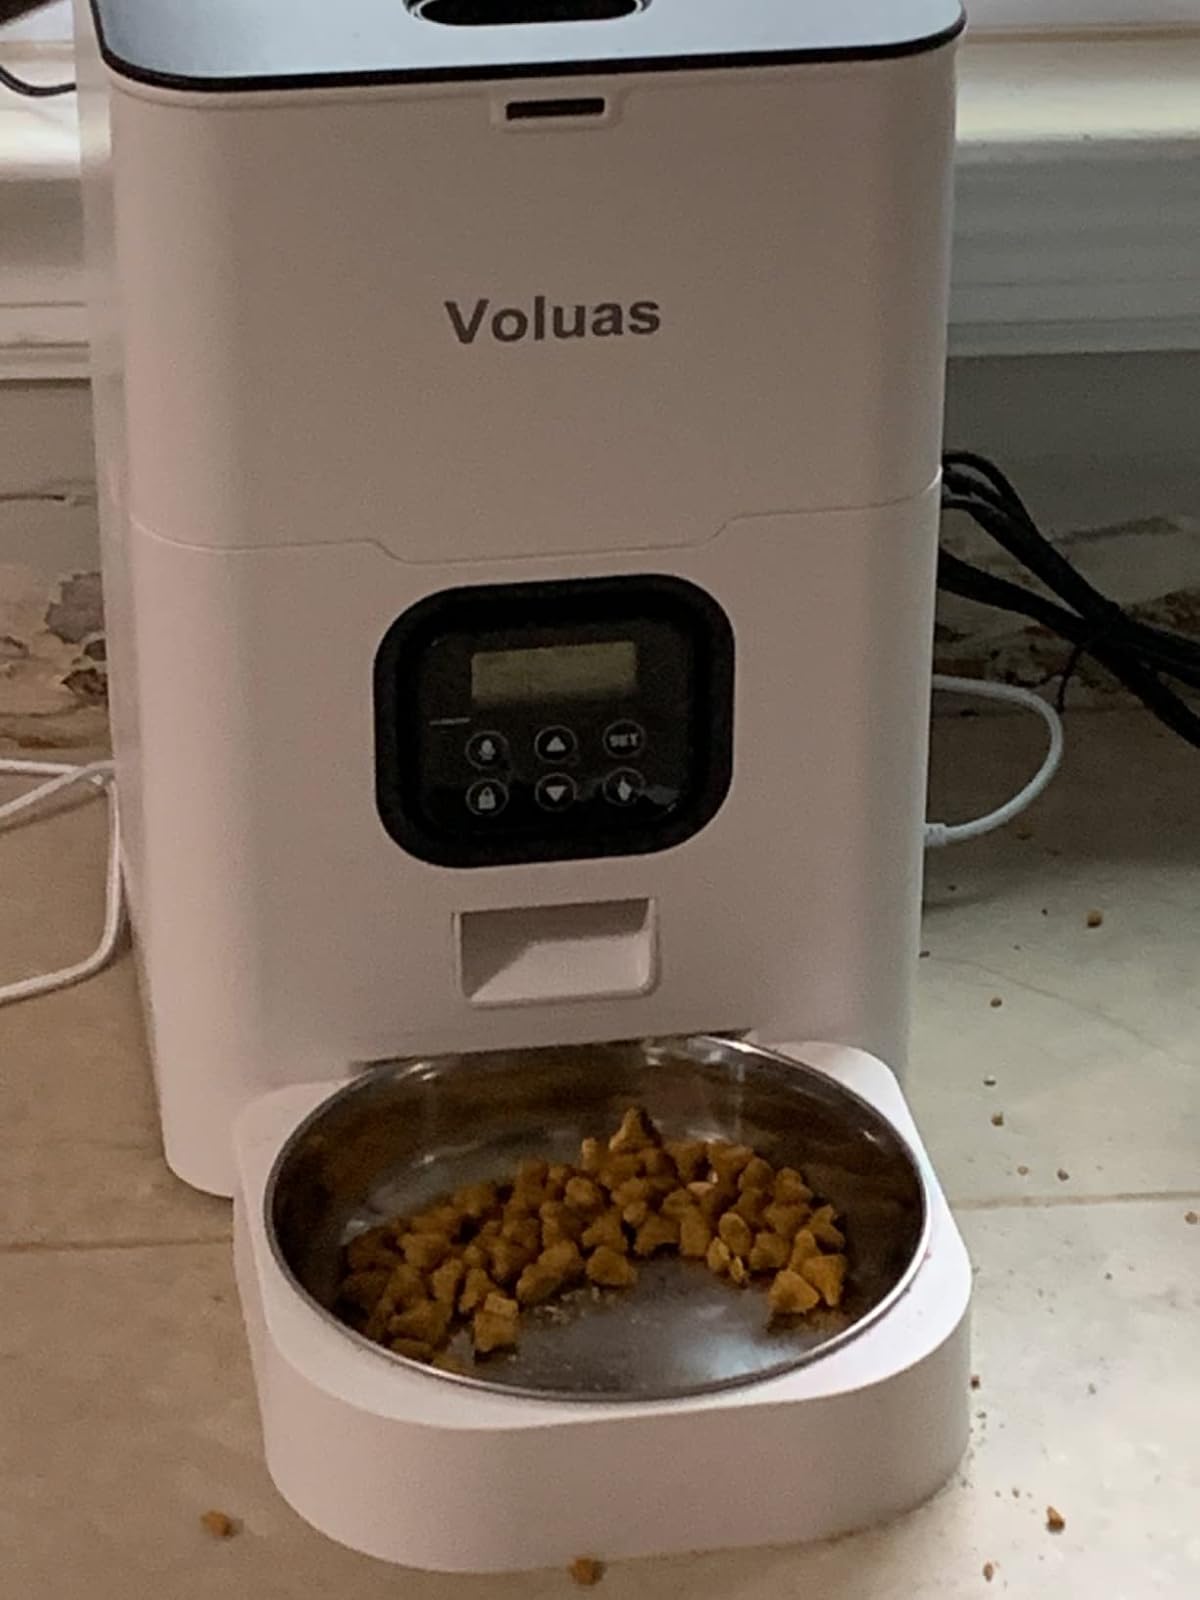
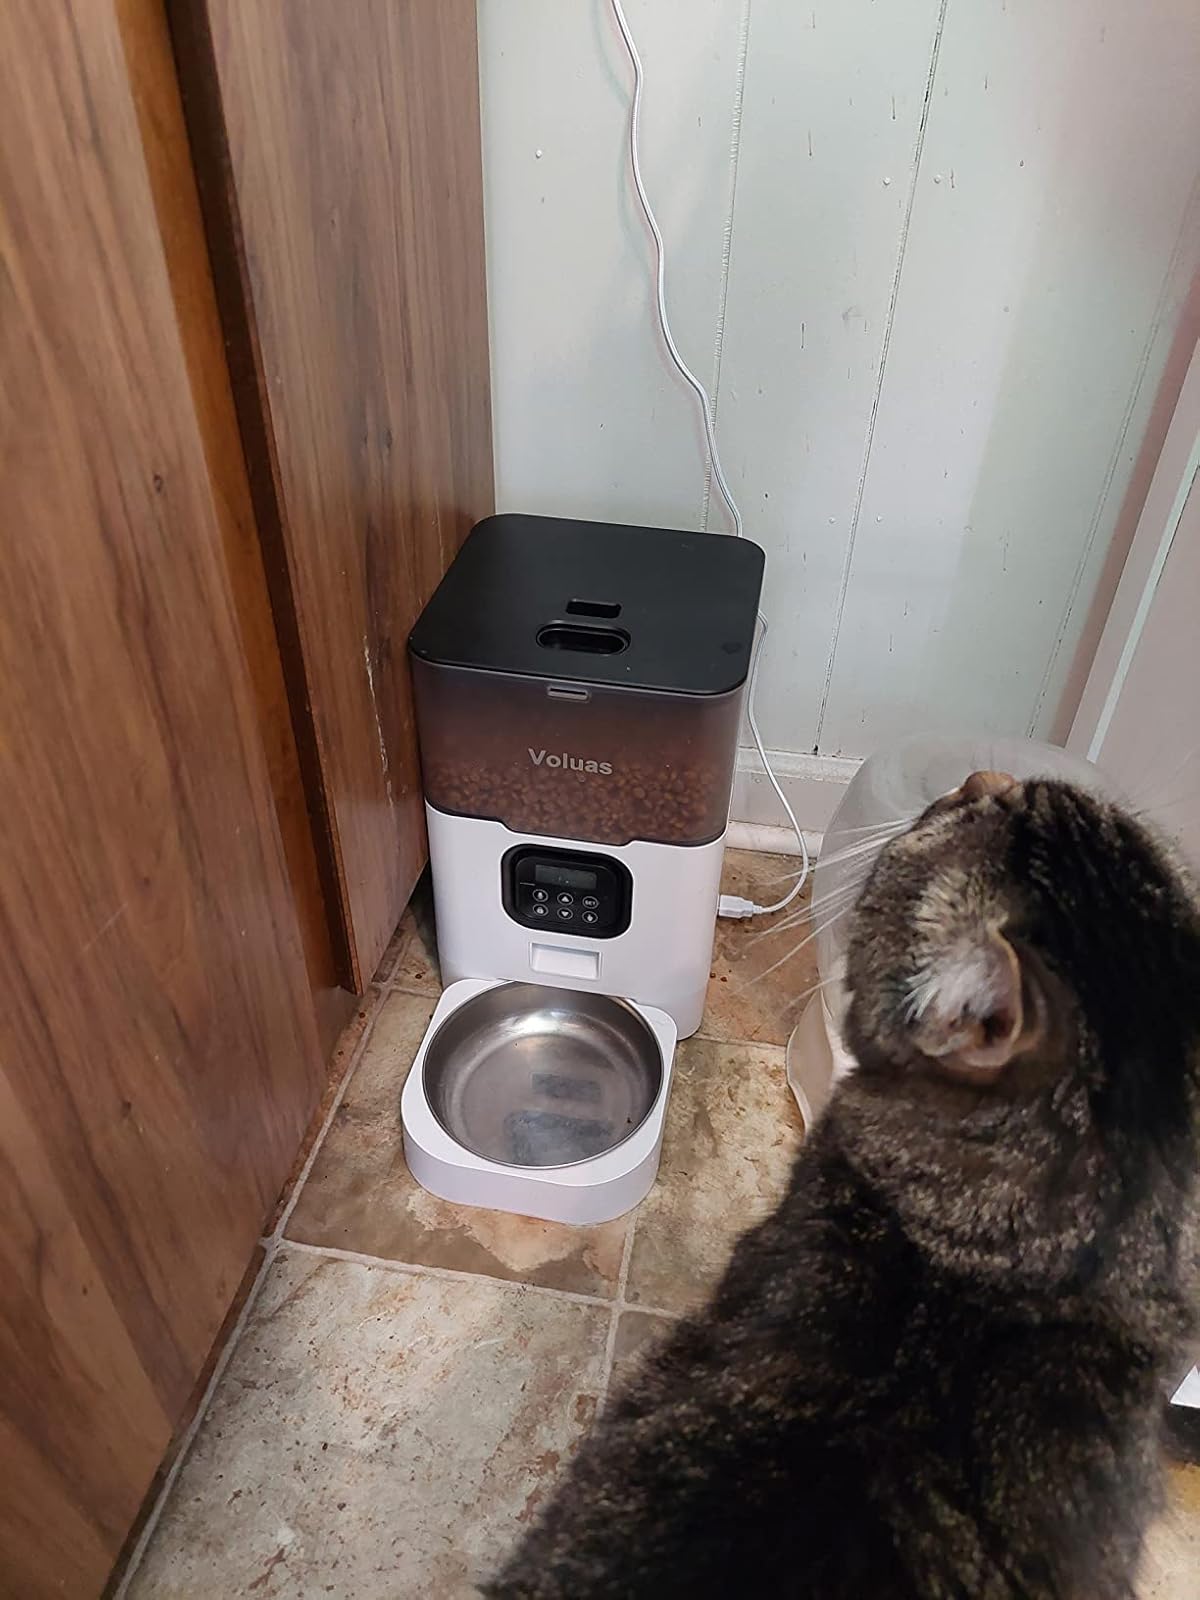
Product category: items_feeder
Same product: no